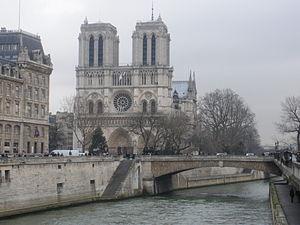
Notre Dame de Paris, France